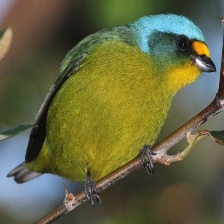
Species: ANTILLEAN EUPHONIA
Scientific name: EUPHONIA MUSICA